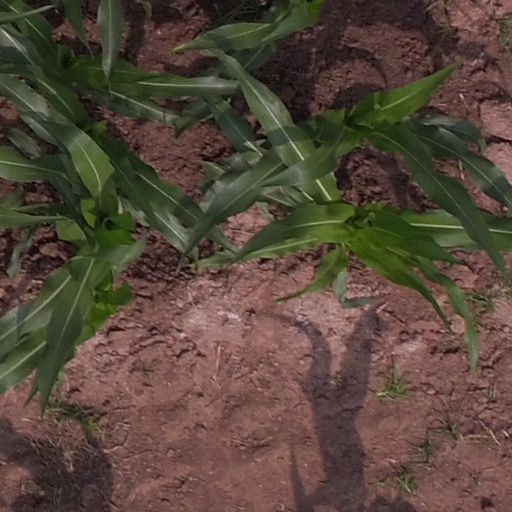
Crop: maize; corn